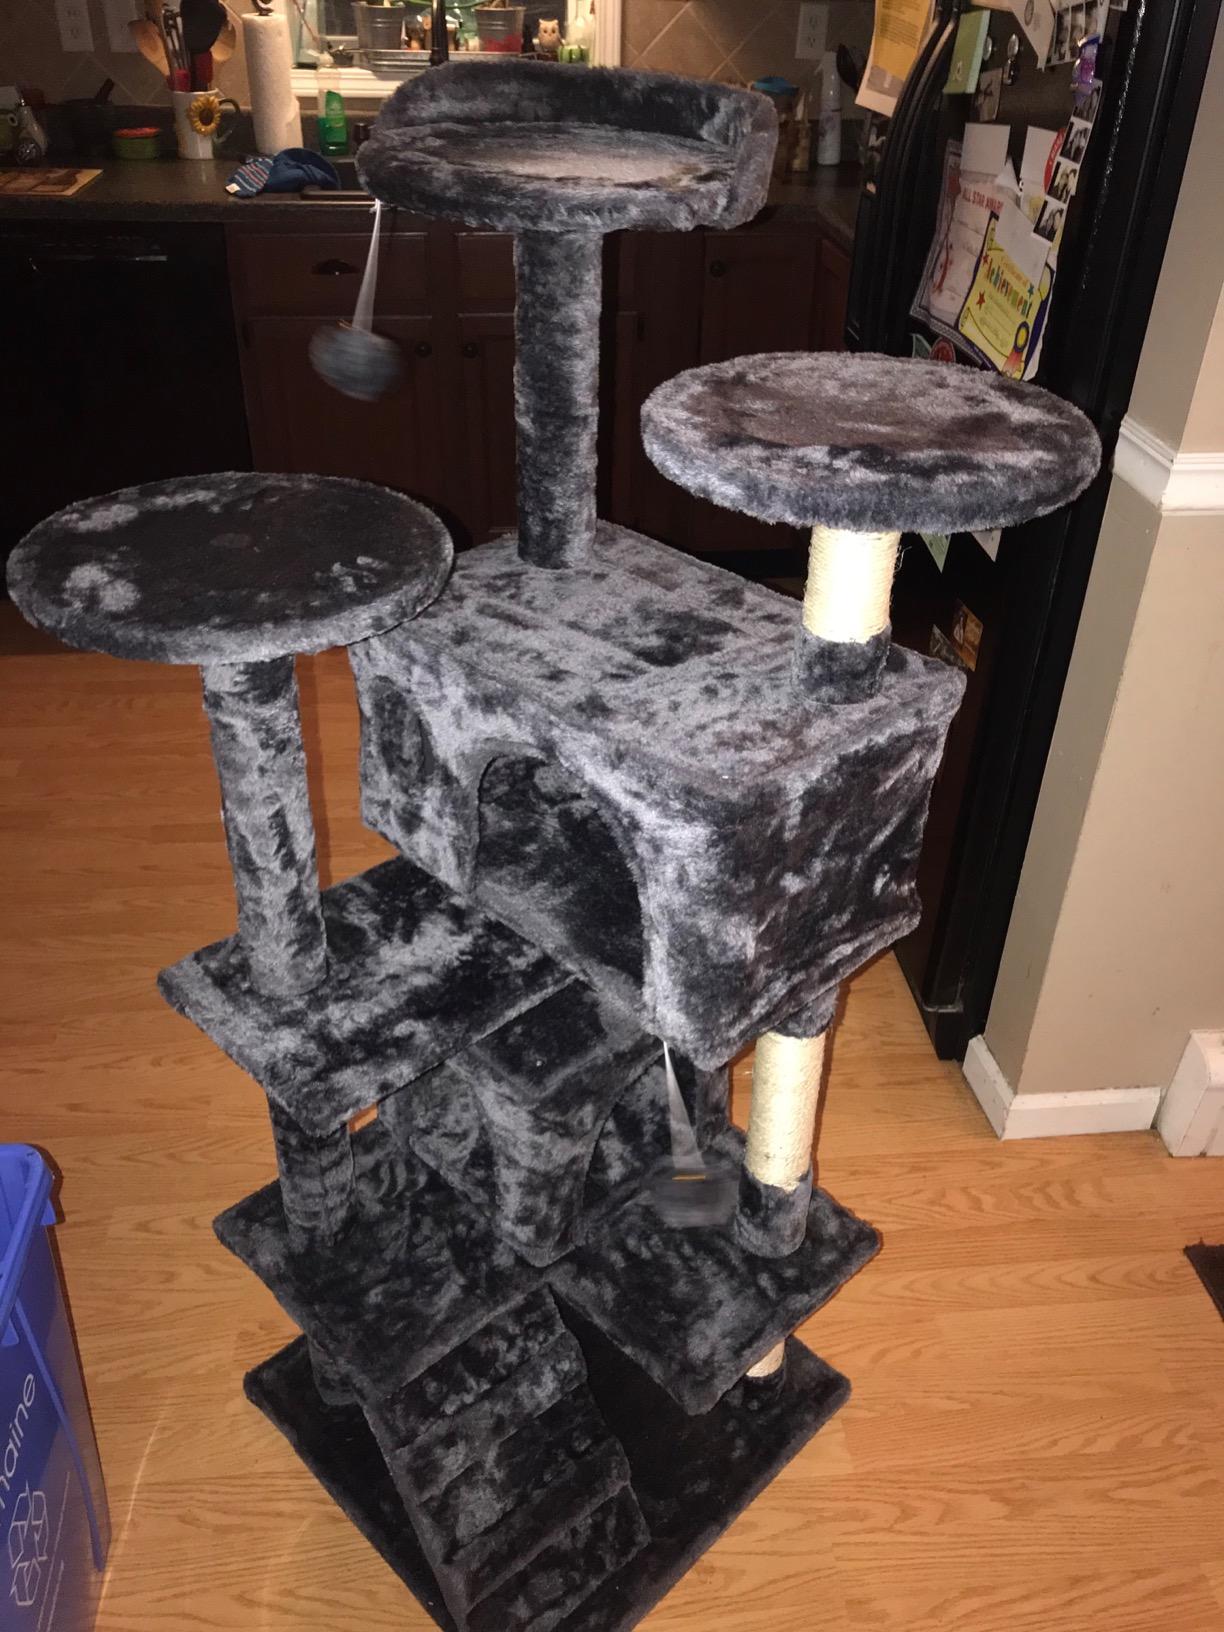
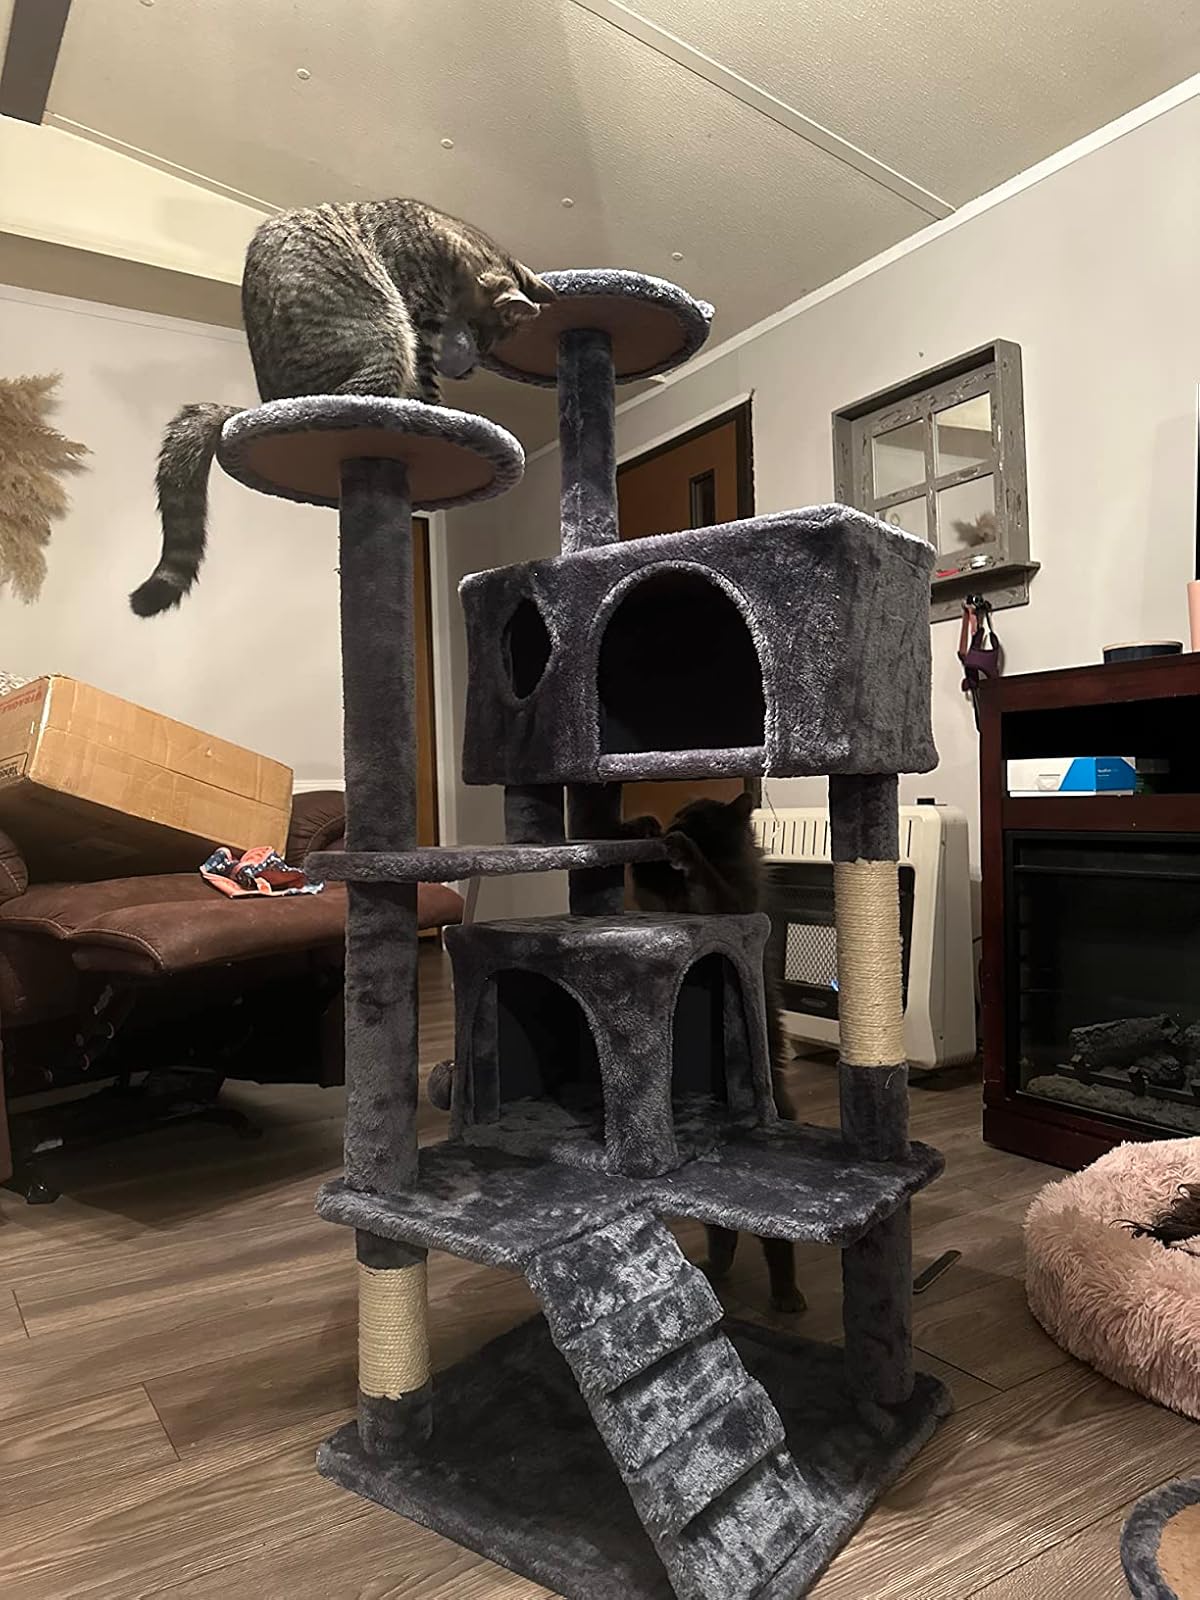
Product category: items_cat tree
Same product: yes